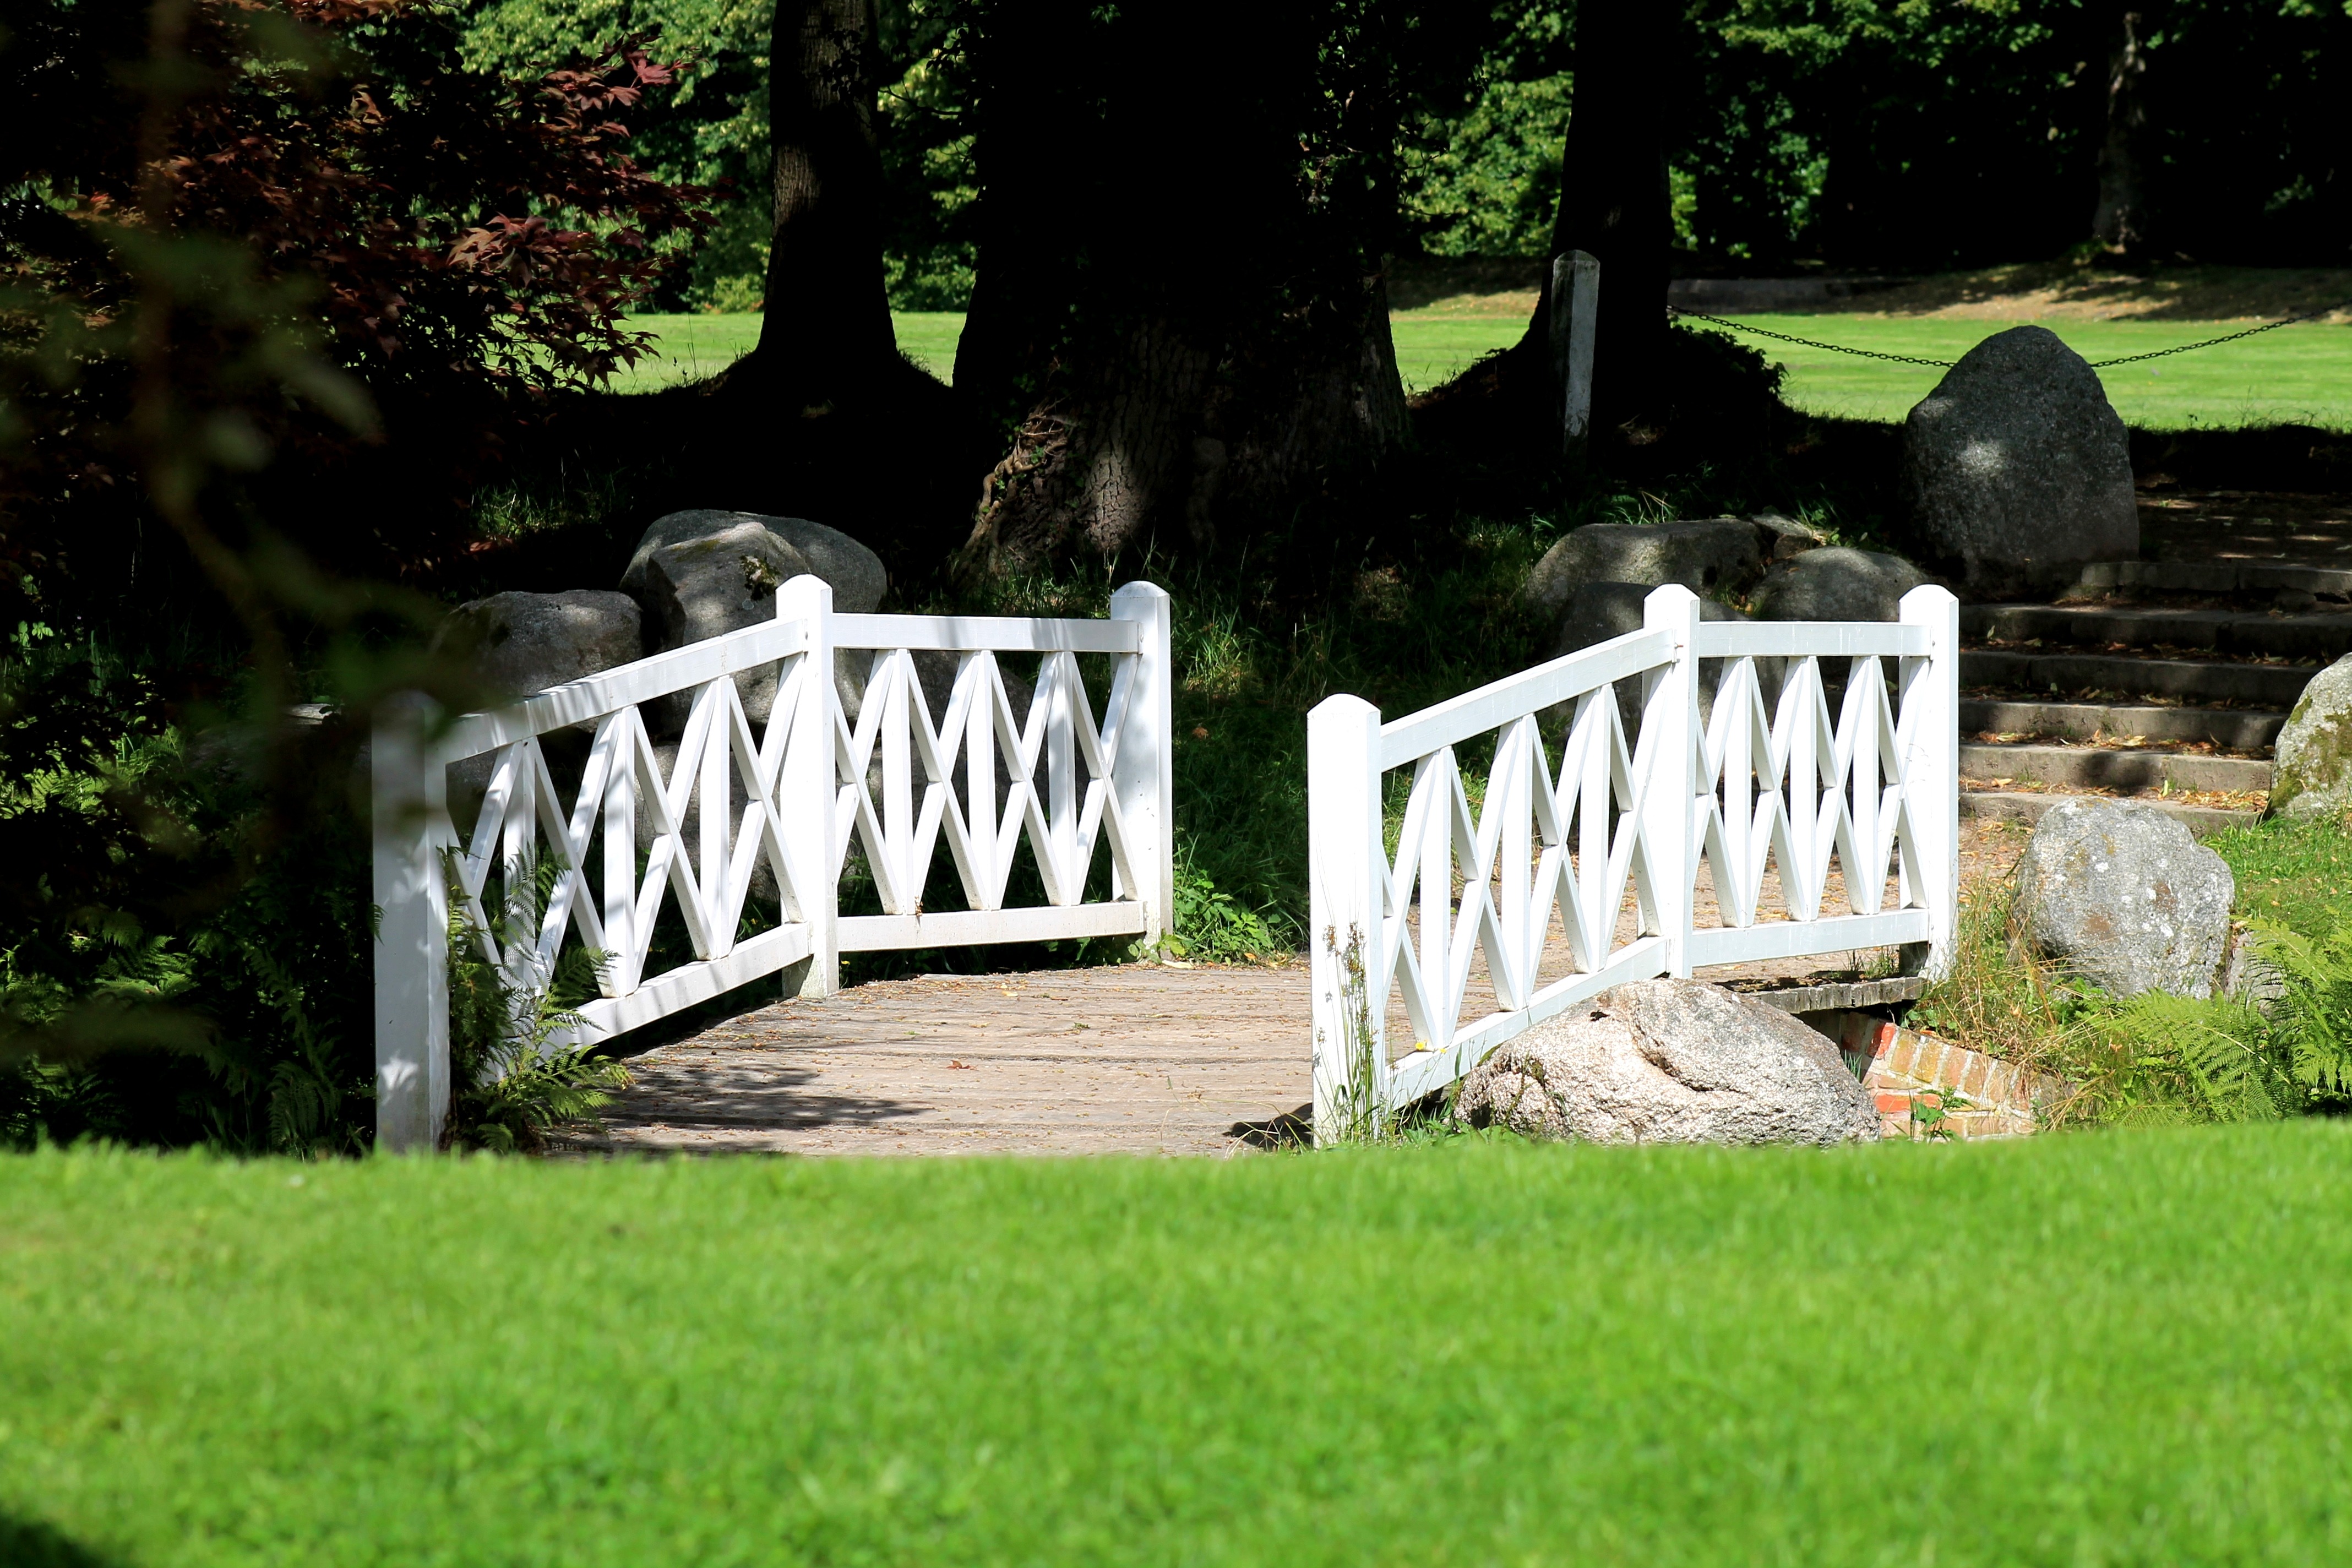
landscape, nature, forest, grass, fence, bridge, lawn, meadow, house, home, porch, green, scenic, cottage, park, backyard, furniture, garden, trees, estate, yard, outdoor structure